Fragaria vesca

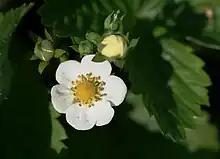
Flower close-up

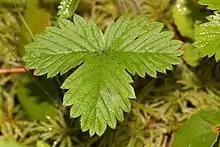
Leaf close-up

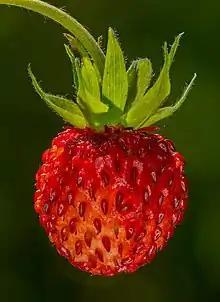
Fruit close-up

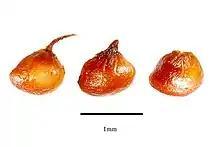
Seeds close-up

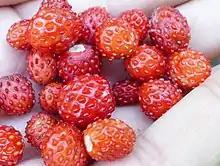
Wild strawberry fruits collected in the forest in the Middle Urals

Evidence from archaeological excavations suggests that "Fragaria vesca" has been consumed by humans since the Stone Age.